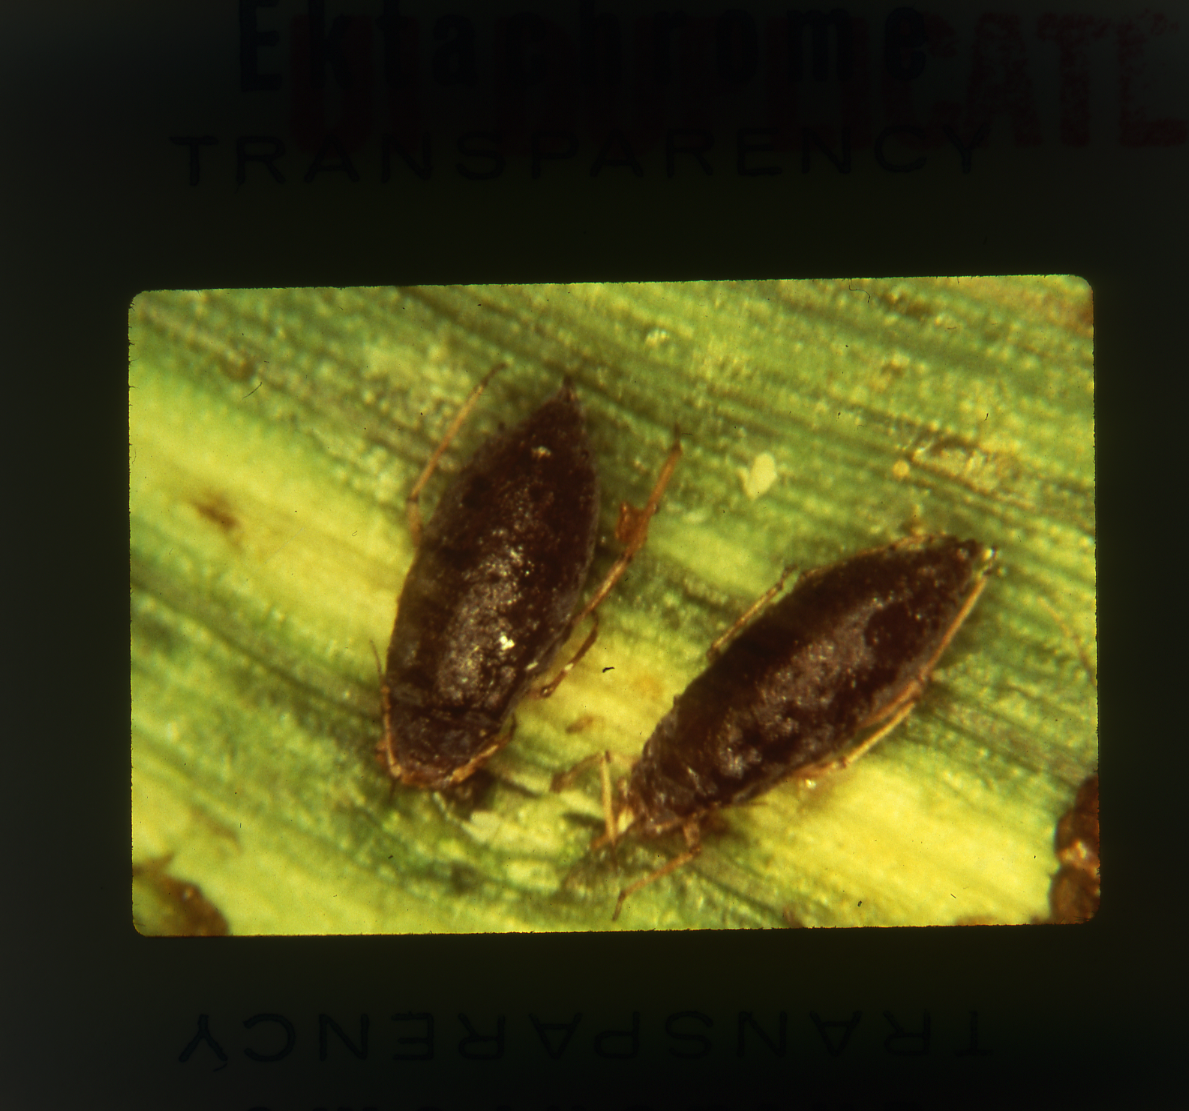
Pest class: russian_wheat_aphid